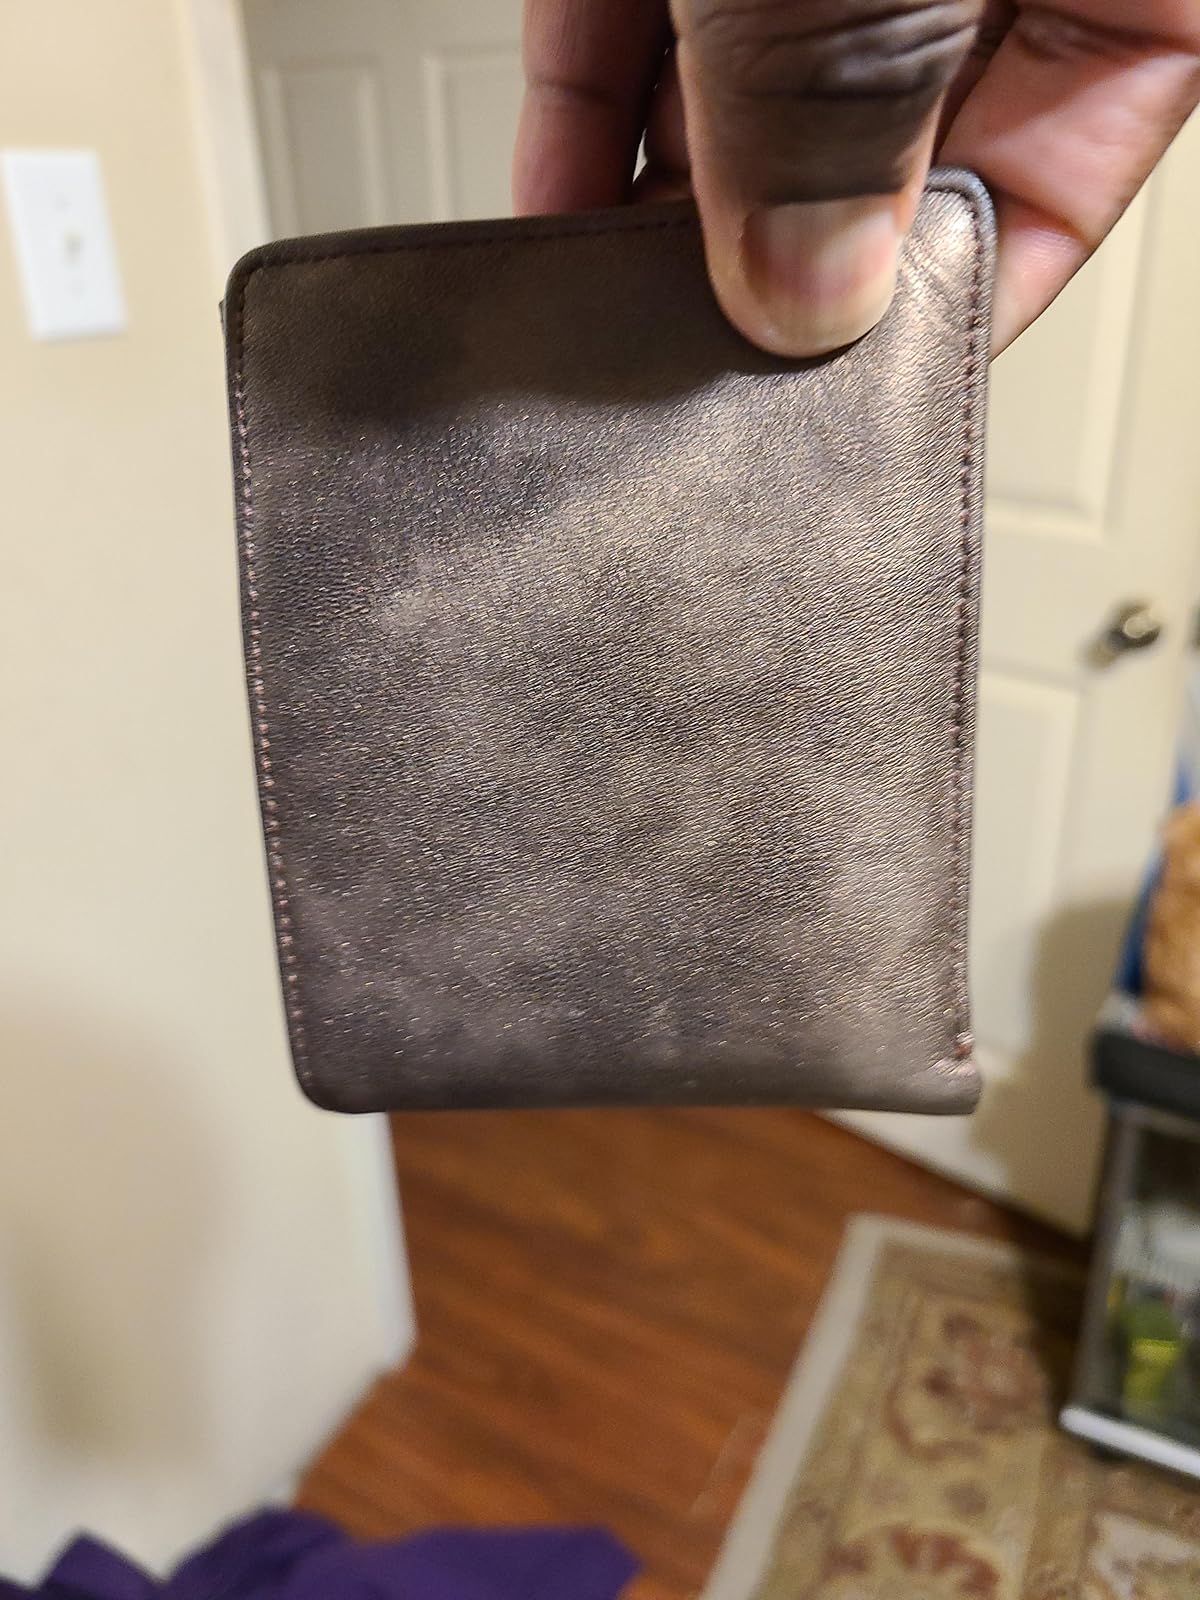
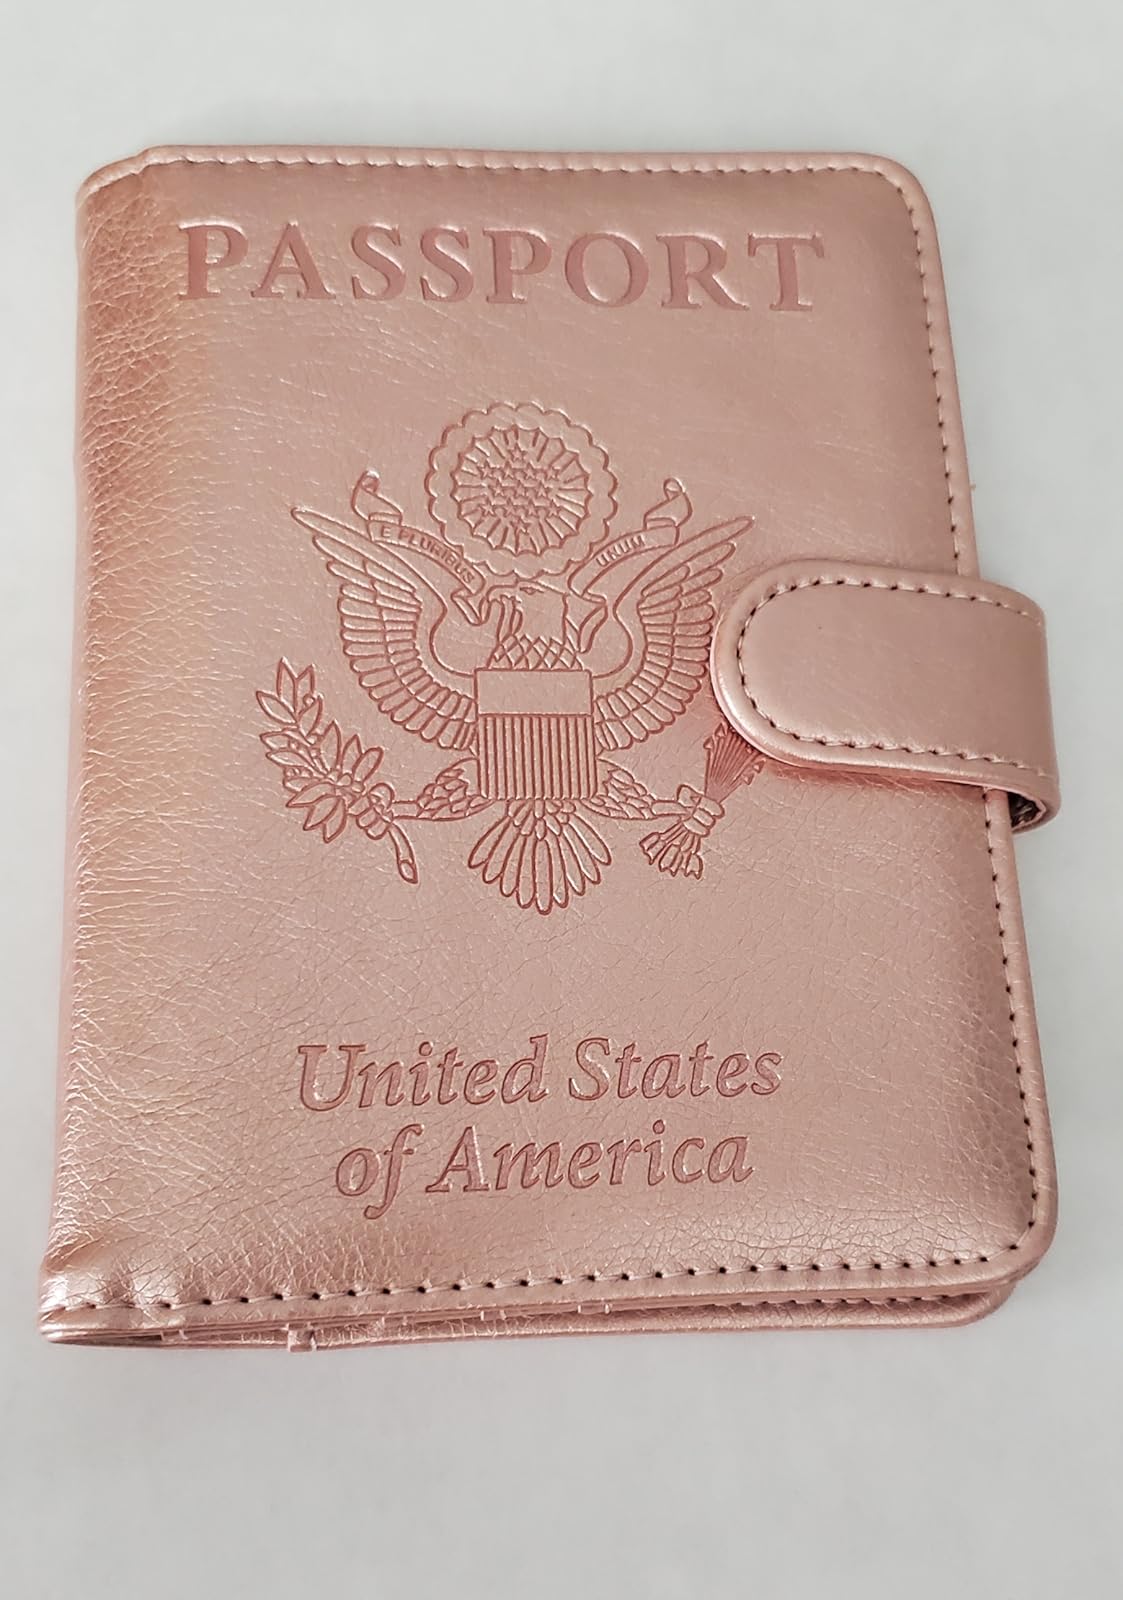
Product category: accessories_wallet
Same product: no